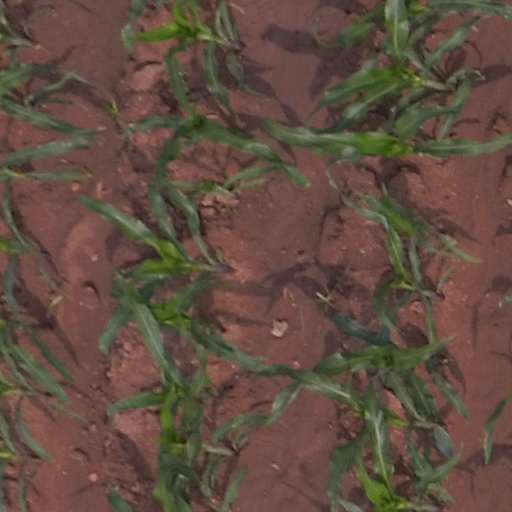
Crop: maize; corn